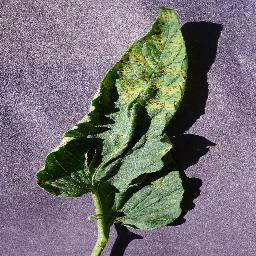
Label: Tomato___Septoria_leaf_spot